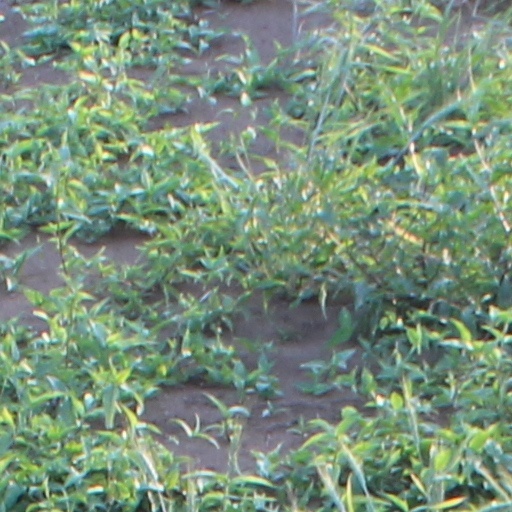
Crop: wheat